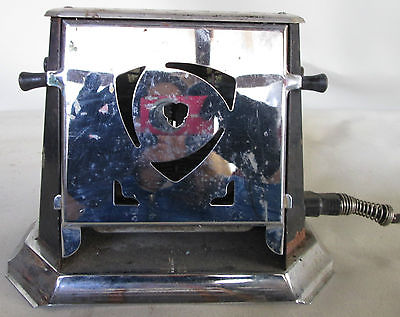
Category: toaster